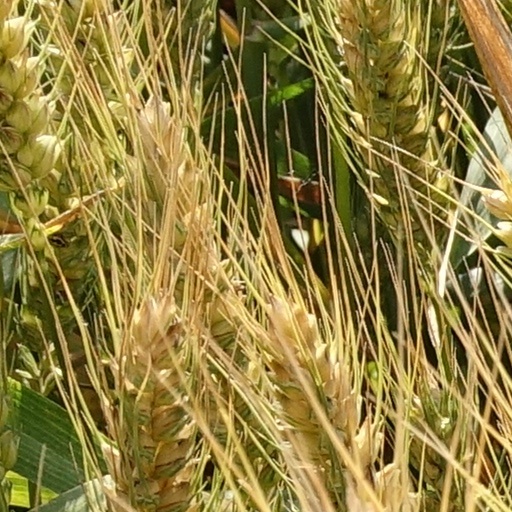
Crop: wheat